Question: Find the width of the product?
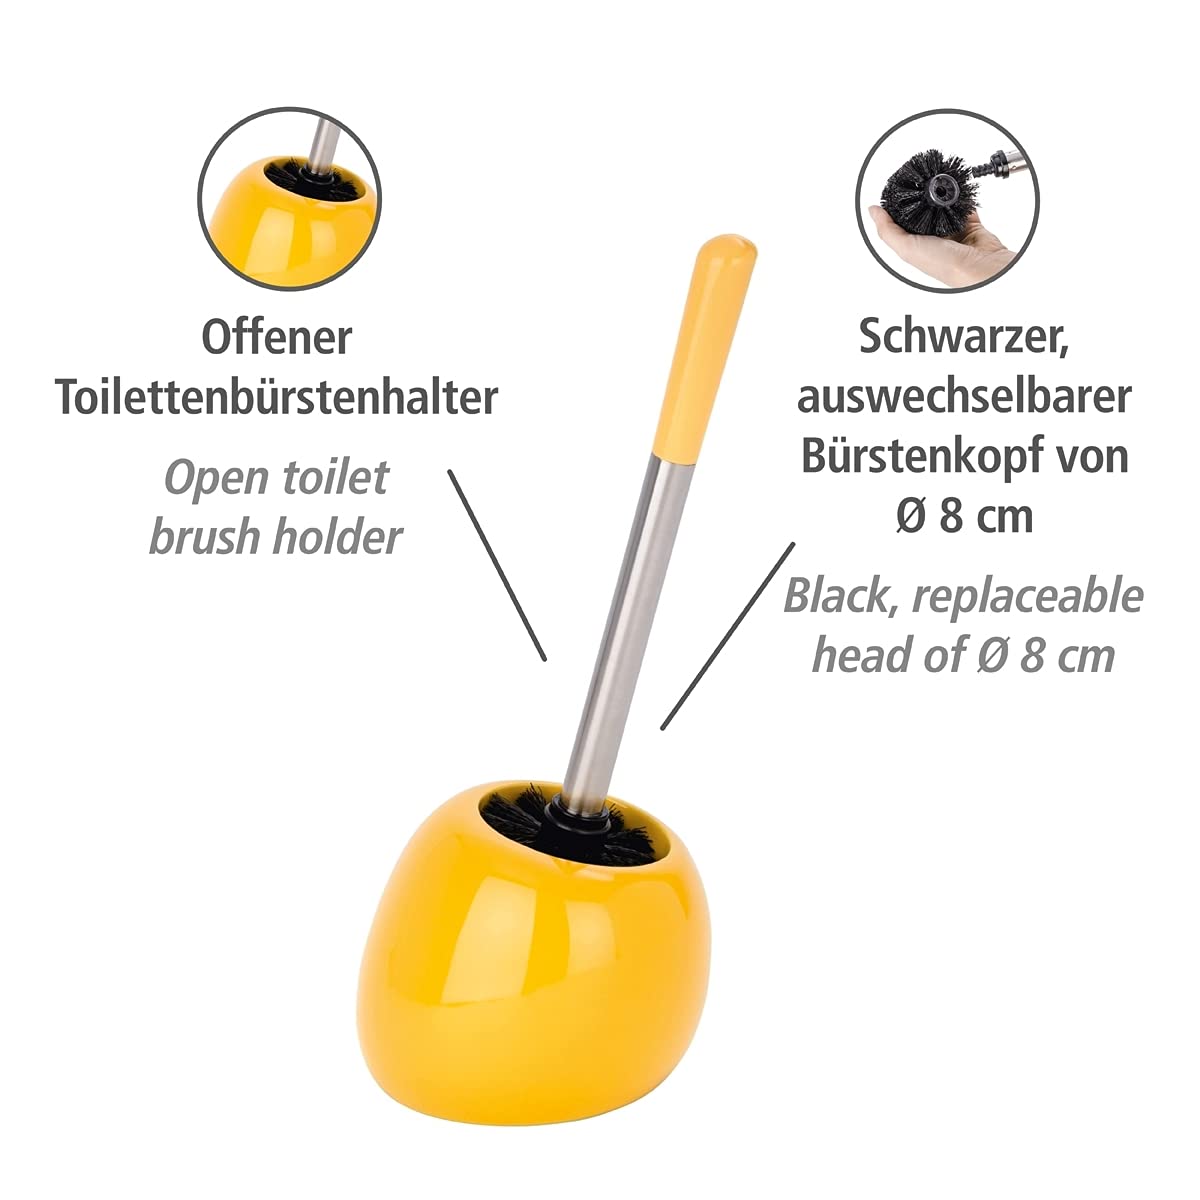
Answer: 8.0 centimetre